Wangjingxi station

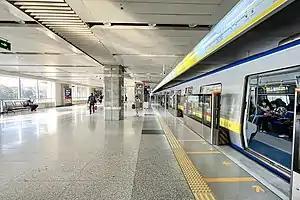
Line 13 southbound platform 300px Line 15 platform

Wangjingxi is an interchange station between Lines 13 and 15 on the Beijing Subway. The station was the western terminus of Line 15 until it was extended west to Qinghua Donglu Xikou on December 28, 2014.